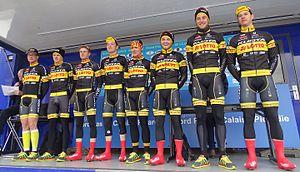
Reportage réalisé le dimanche 6 mars à l'occasion du départ et de l'arrivée du Grand Prix de Lillers-Souvenir Bruno Comini 2016 à Lillers, Pas-de-Calais, Nord-Pas-de-Calais, France.
La saison 2016 de l'équipe cycliste Kuota-Lotto est la troisième de cette équipe.